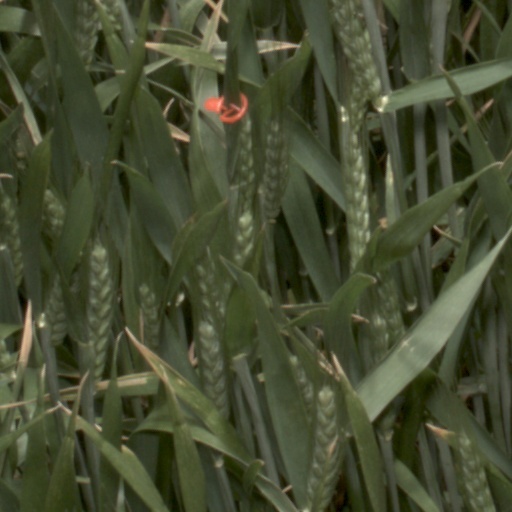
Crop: wheat